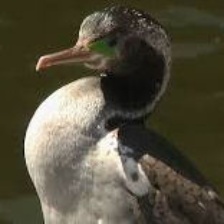
Species: AUCKLAND SHAQ
Scientific name: LEUCOCARBO COLENSOI